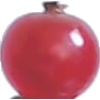
Label: Redcurrant 1